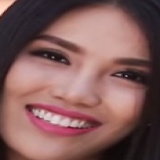
hoa hậu Lan Khuê